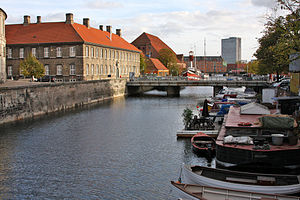
Broerne til Slotsholmen / Prinsens Bro
Prinsens Bro
Broerne til Slotsholmen forbinder øen Slotsholmen i København med det øvrige København på Sjælland og Amager. Der er ni broer, hvoraf kun den ene går til Amager.